Tomoji Ishizuka

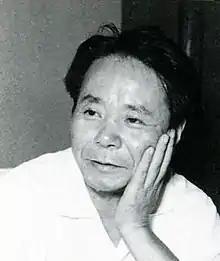

, known by his pen name written in different "kanji" (石塚 友二), was a Japanese "haiku" poet and novelist active during the Shōwa era.